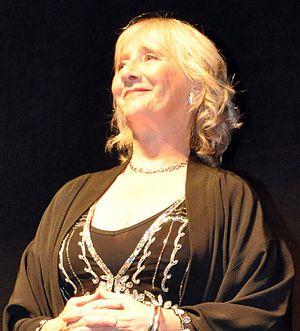
Gemma Jones, de son vrai nom Jennifer Jones, née le 4 décembre 1942 dans le quartier londonien de Marylebone, est une actrice anglaise connue pour ses rôles de Madame Pomfresh et de Pamela Jones dans les sagas Harry Potter et Bridget Jones.
Cette liste comprend une partie des élèves diplômés de la Royal Academy of Dramatic Art.